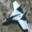
Label: airplane